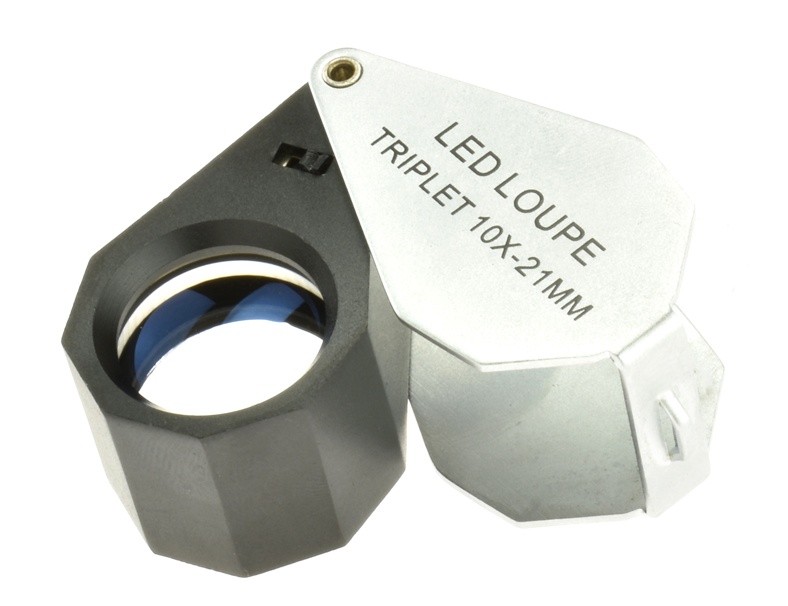
10x18MM Magnification Illuminated Chrome Body Jewelers Loupe with LED Light
Professional Illuminated Loupe Magnification: 10X Glass Lens Diameter: 21mm Light: 6 White LEDs around the circumference of the lens Light diffuser for uniform, shadowless illumination Color-corrected triplet lens Shape: Round Loupe has a bar to which a chain can be attached ON/OFF Switch Requires 3AG7 Batteries (Batteries Are Included) Comes with a wrench to change the batteries Comes with Leather Case
Brand: Display and Jewelry
Category: Health & Beauty > Jewelry Cleaning & Care